Binnendieze

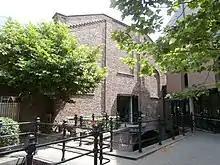
Under the Synagogue

The Kleine Vughterstroom is a natural brook. It diverts from the Verwertroom just north of the Noordbrabants Museum. It starts as a very long built over stretch, known as the Hellegat. Just west of the former synagogue it surfaces for a few meters on Prins Bernardstraat. It again surfaces for a rather long stretch along the garden of the offices of the municipality, but this is away from the public eye. The Kleine Vuhgterstroom then crosses Sint Jorisstraat unseen. Its second public appearance is east and west of a small bridge in Kruisbroederstraatje, near its junction with the Kerkstroom. On foot, the western stretch can also be observed from the Kruisbroedershof. After disappearing, the Kleine Vughterstroom surfaces again in a closed-off space, before diving under Vughterstraat.